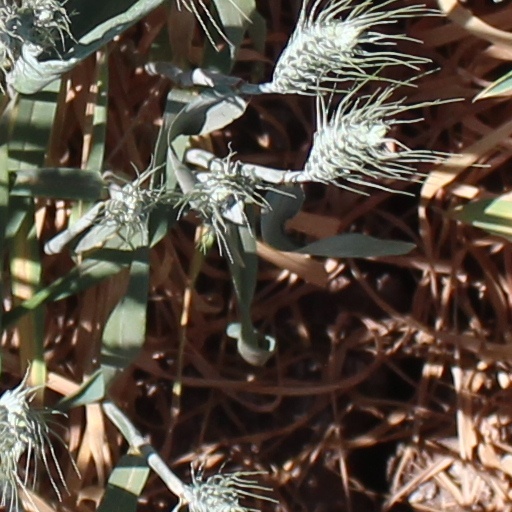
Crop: wheat